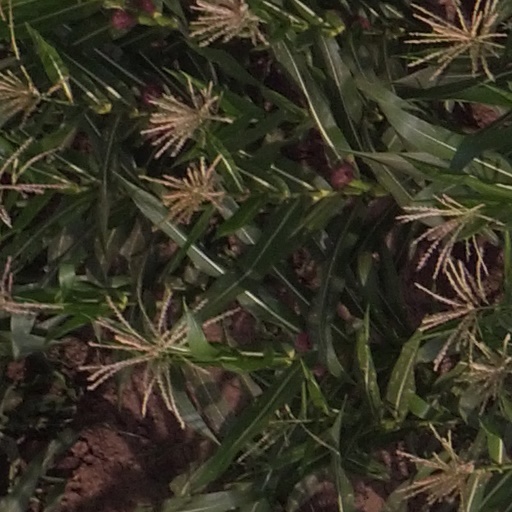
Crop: maize; corn